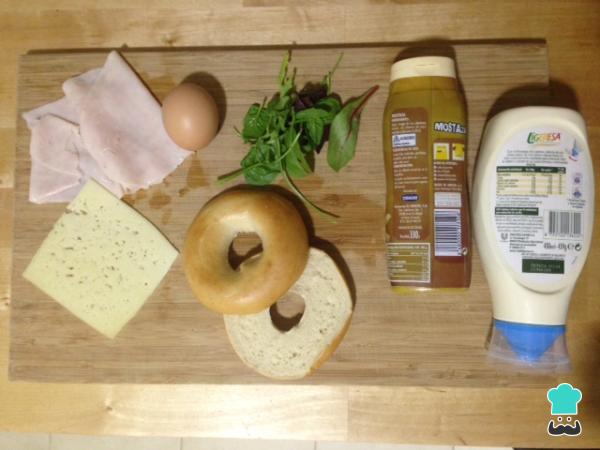
Reunimos todos los ingredientes para elaborar el bagel con huevo. Recuerda que puedes modificar los extras al gusto.